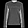
Label: Pullover